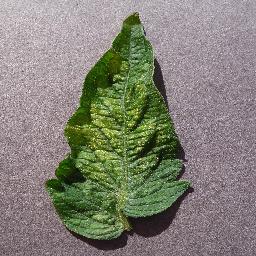
Label: Tomato___Spider_mites Two-spotted_spider_mite